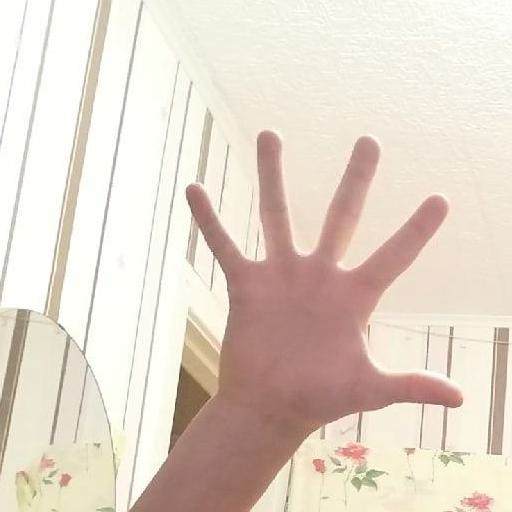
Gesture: palm